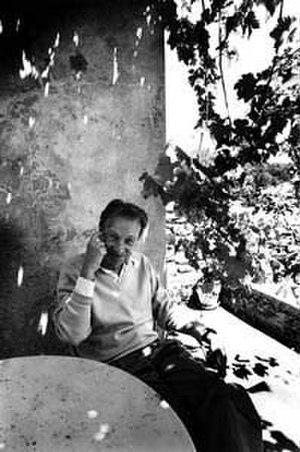
Philippe Jaccottet
Philippe Jaccottet, né le 30 juin 1925 à Moudon, est un écrivain, poète, critique littéraire et traducteur suisse vaudois. Il est l'époux de l'illustratrice et peintre Anne-Marie Jaccottet, née Haesler.